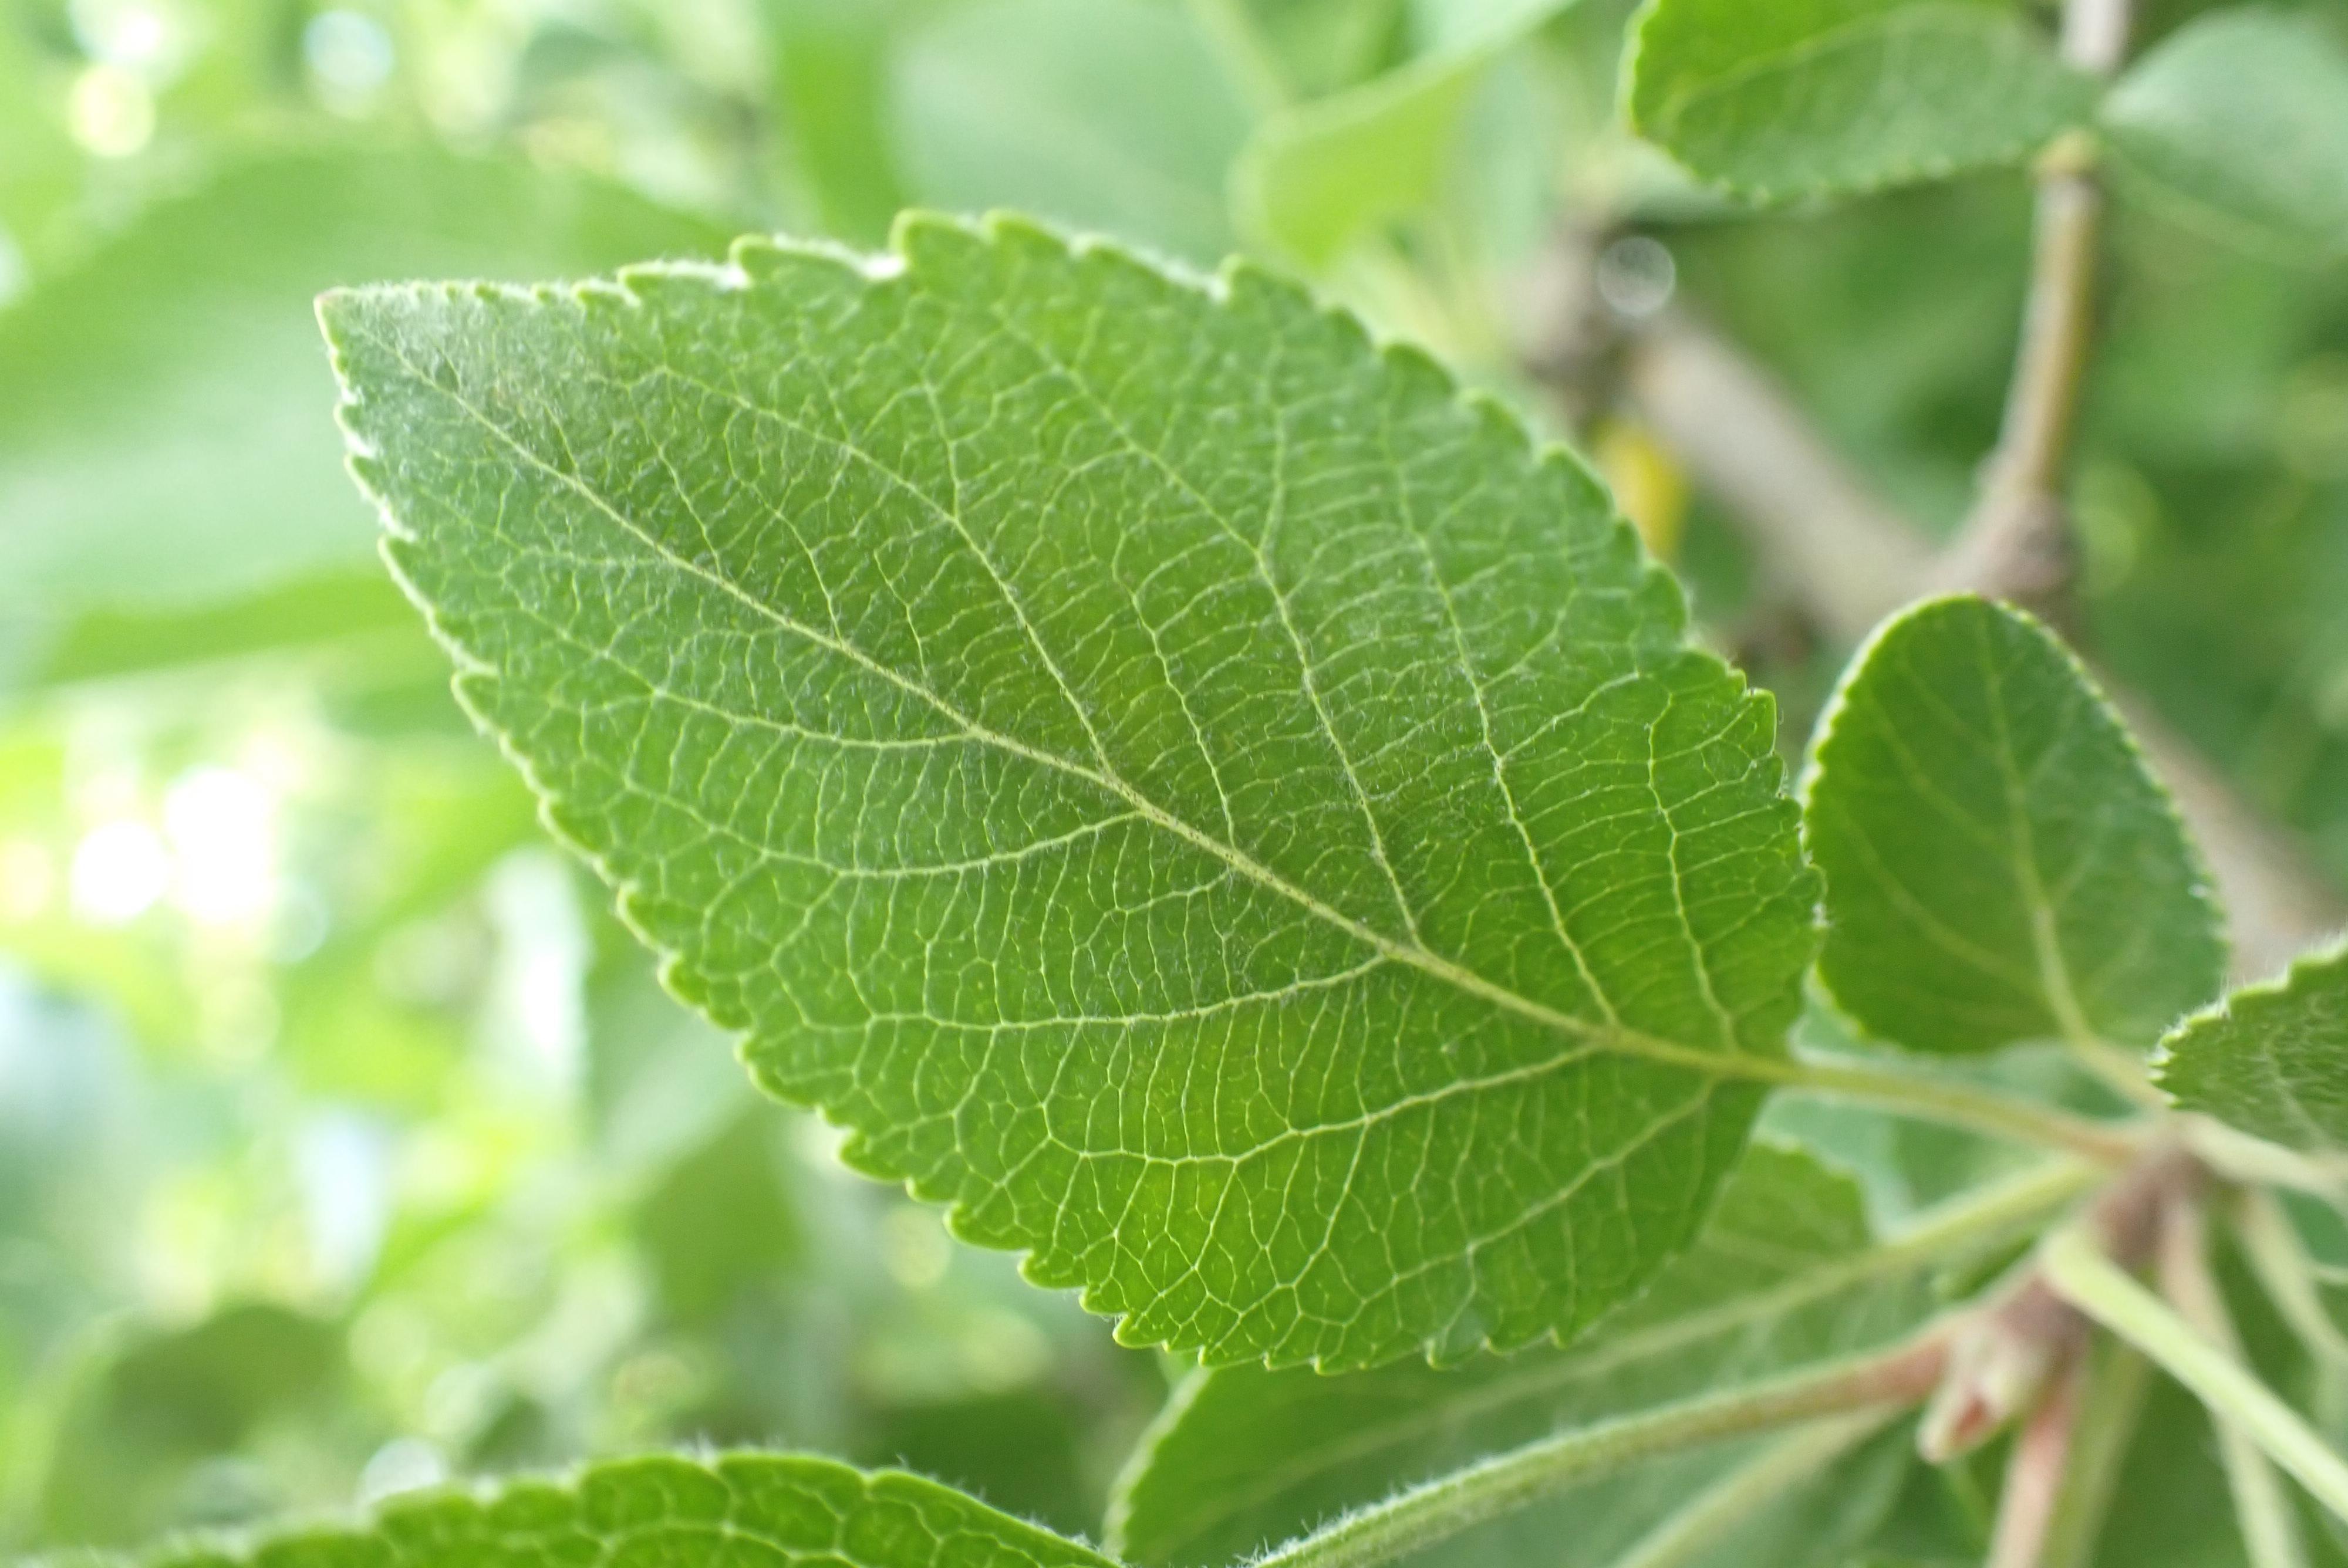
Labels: healthy